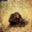
Label: chimpanzee